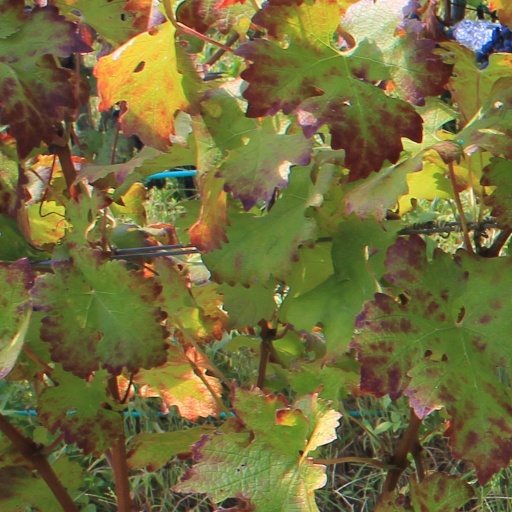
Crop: grape